Patterson Park

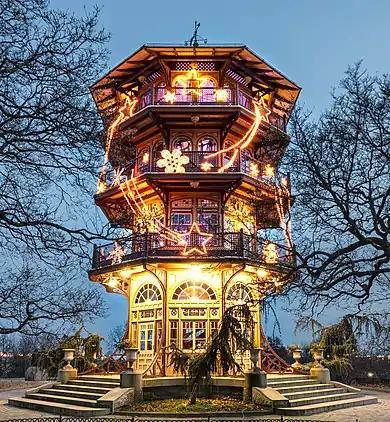
Patterson Park Observatory lit up during Christmas

The Observatory, previously known as the Pagoda, was designed in 1890 and completed in 1892 by Charles H. Latrobe, who was the general superintendent and engineer under the Park Commission, led along with architect George A. Frederick, who also designed Baltimore City Hall. It was designed as a people's lookout tower with an Asian motif, inspired by Latrobe's fascination with the East. The Observatory was designated as a Baltimore City Landmark in 1982.